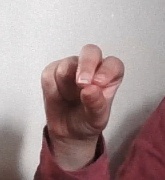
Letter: gaaf